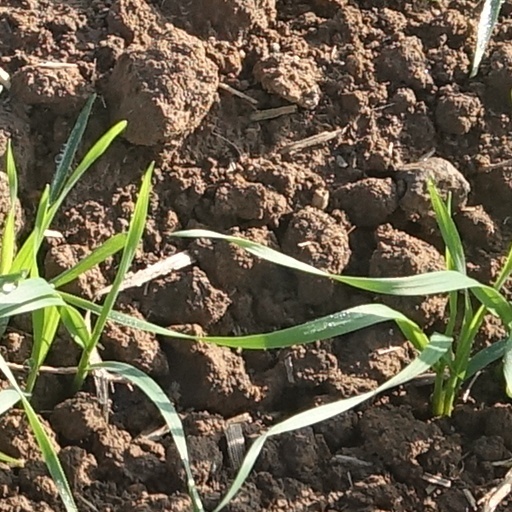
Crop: wheat